Booting

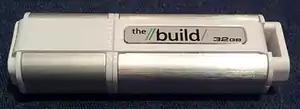

The boot device is the storage device from which the operating system is loaded. A modern PC's UEFI or BIOS firmware supports booting from various devices, typically a local solid-state drive or hard disk drive via the GPT or Master Boot Record (MBR) on such a drive or disk, an optical disc drive (using El Torito), a USB mass storage device (USB flash drive, memory card reader, USB hard disk drive, USB optical disc drive, USB solid-state drive, etc.), or a network interface card (using PXE). Older, less common BIOS-bootable devices include floppy disk drives, Zip drives, and LS-120 drives.